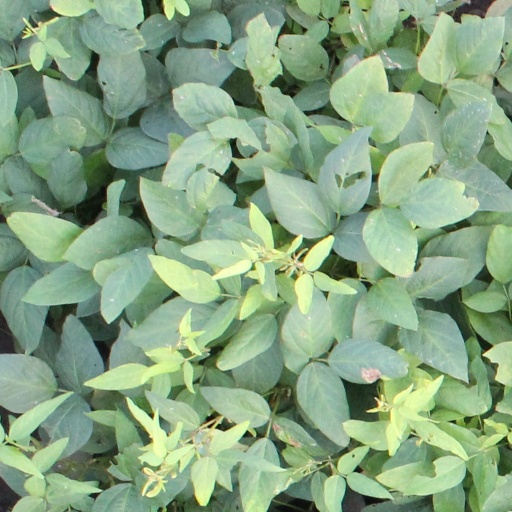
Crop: soybean